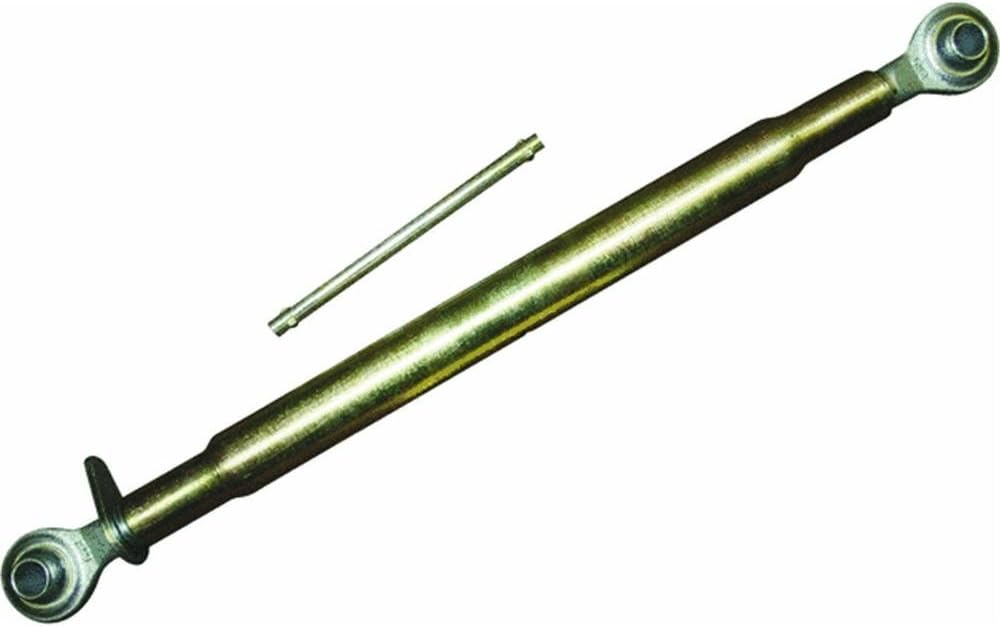
SpeeCo 01060600/00335 TL166 Forged Top Link
Category: Amazon Home
Speeco tractor top link, heavy duty, 3/4 in thread, 1-1/8 in thread length, 20 in body length, 24-1/2 - 33 in adjustable length, forged steel, zinc plated.
Features: Body length: 20" | 3/4" Pin hole | Manufactured in Indonesia